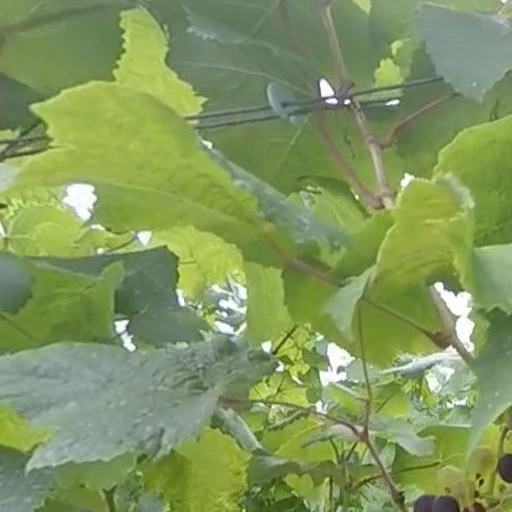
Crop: grape